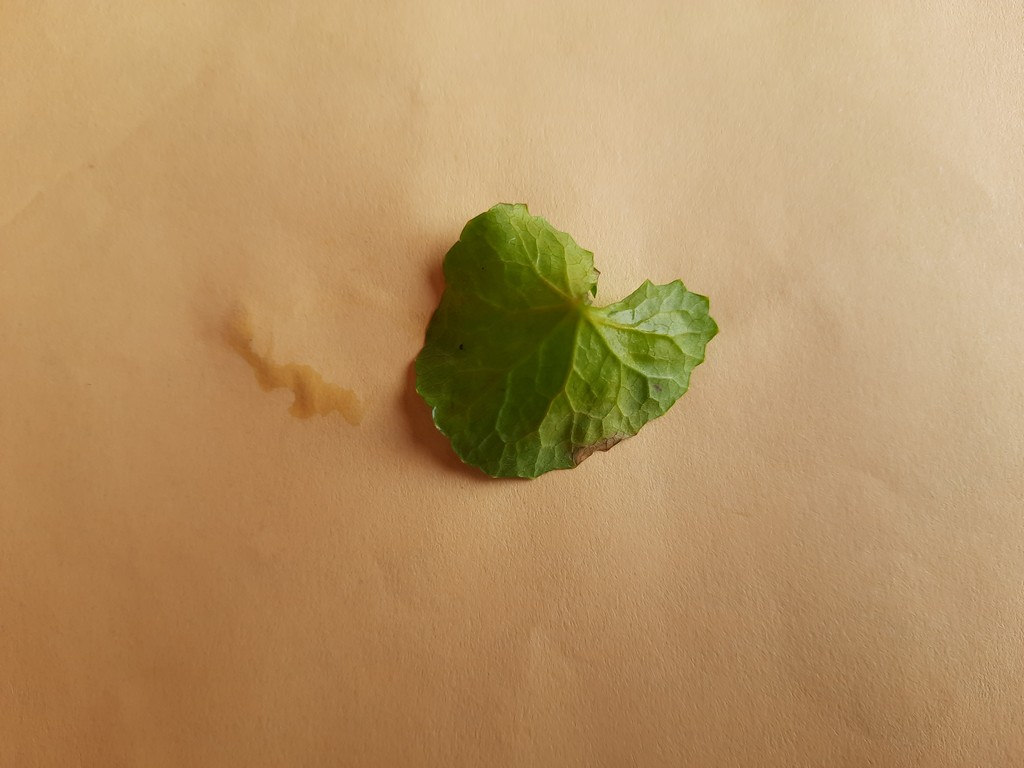
Label: Unhealthy